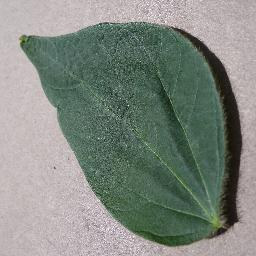
Label: Soybean___healthy